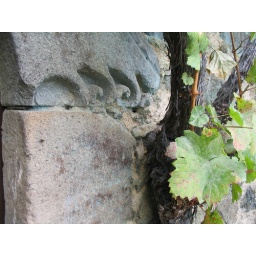
beside the kitchen door